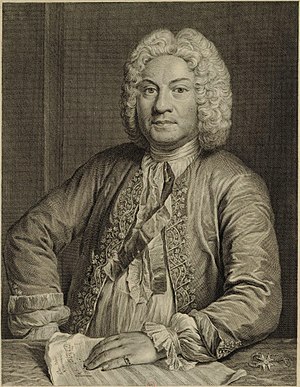
François Couperin
François Couperin var en fransk komponist.